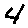
Label: 4